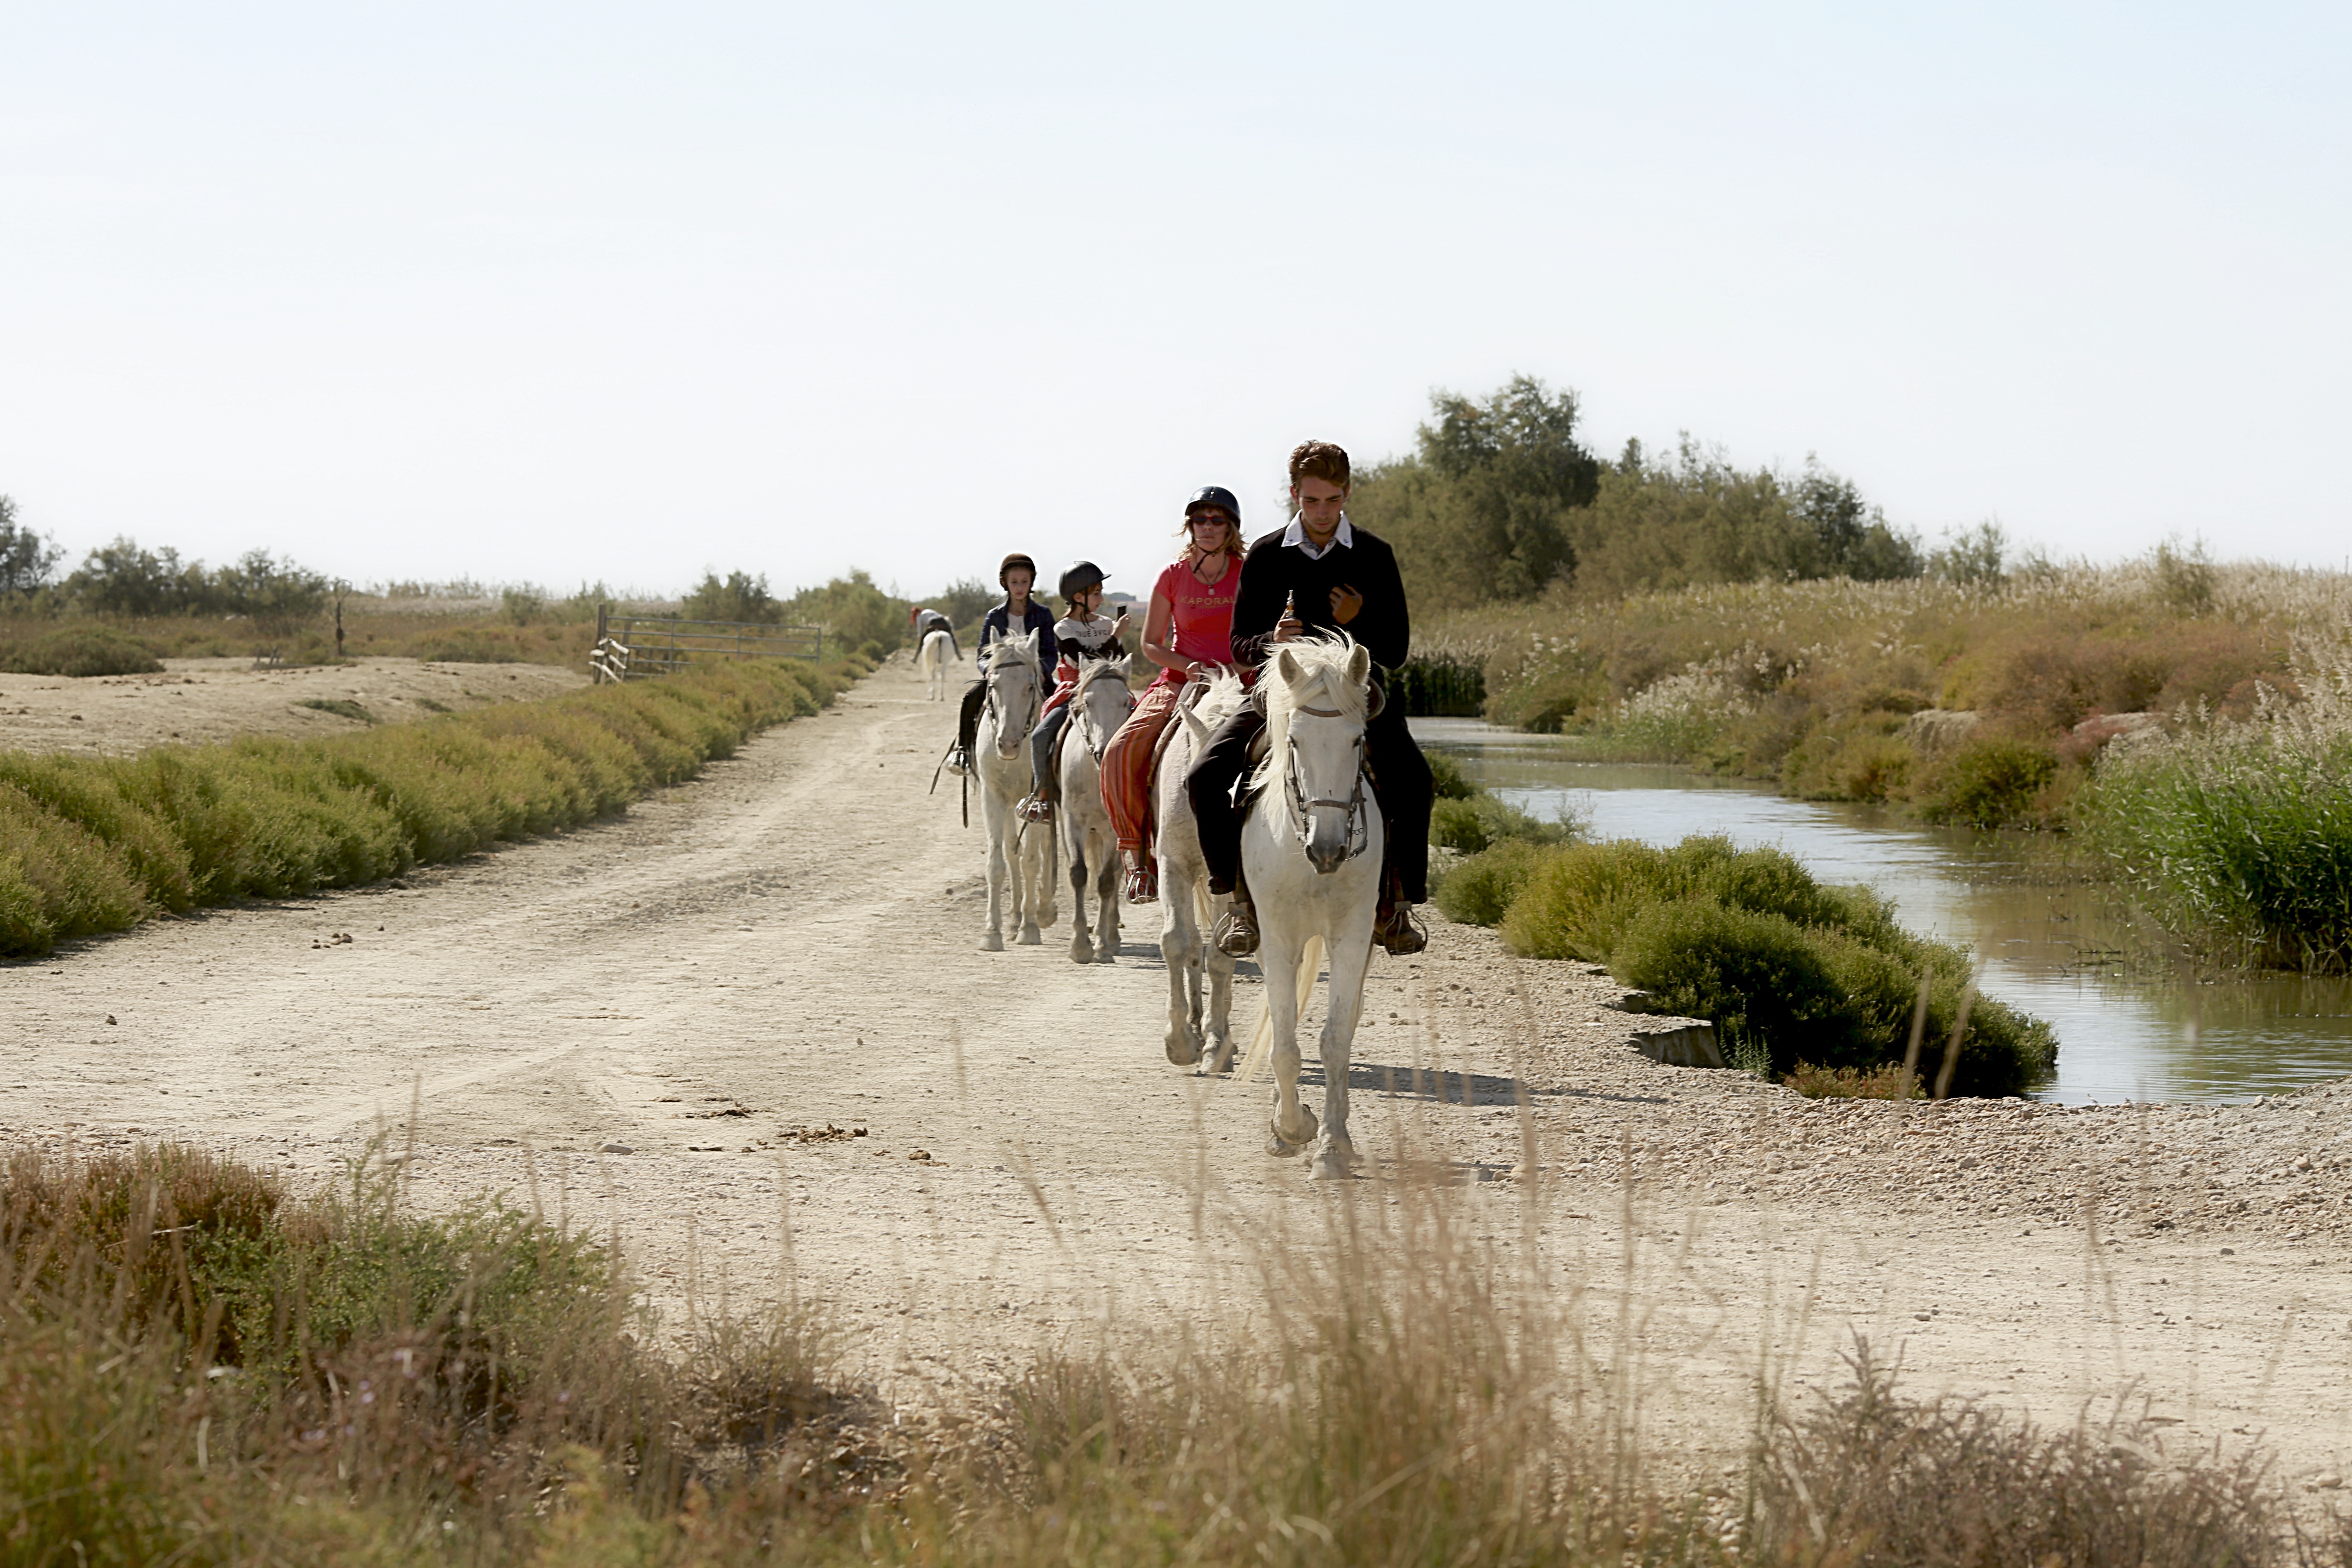
shoe, trail, adventure, bicycle, herd, vehicle, horse, mane, waterway, mountain bike, cycling, race, sports, mountain biking, white horse, cycle sport